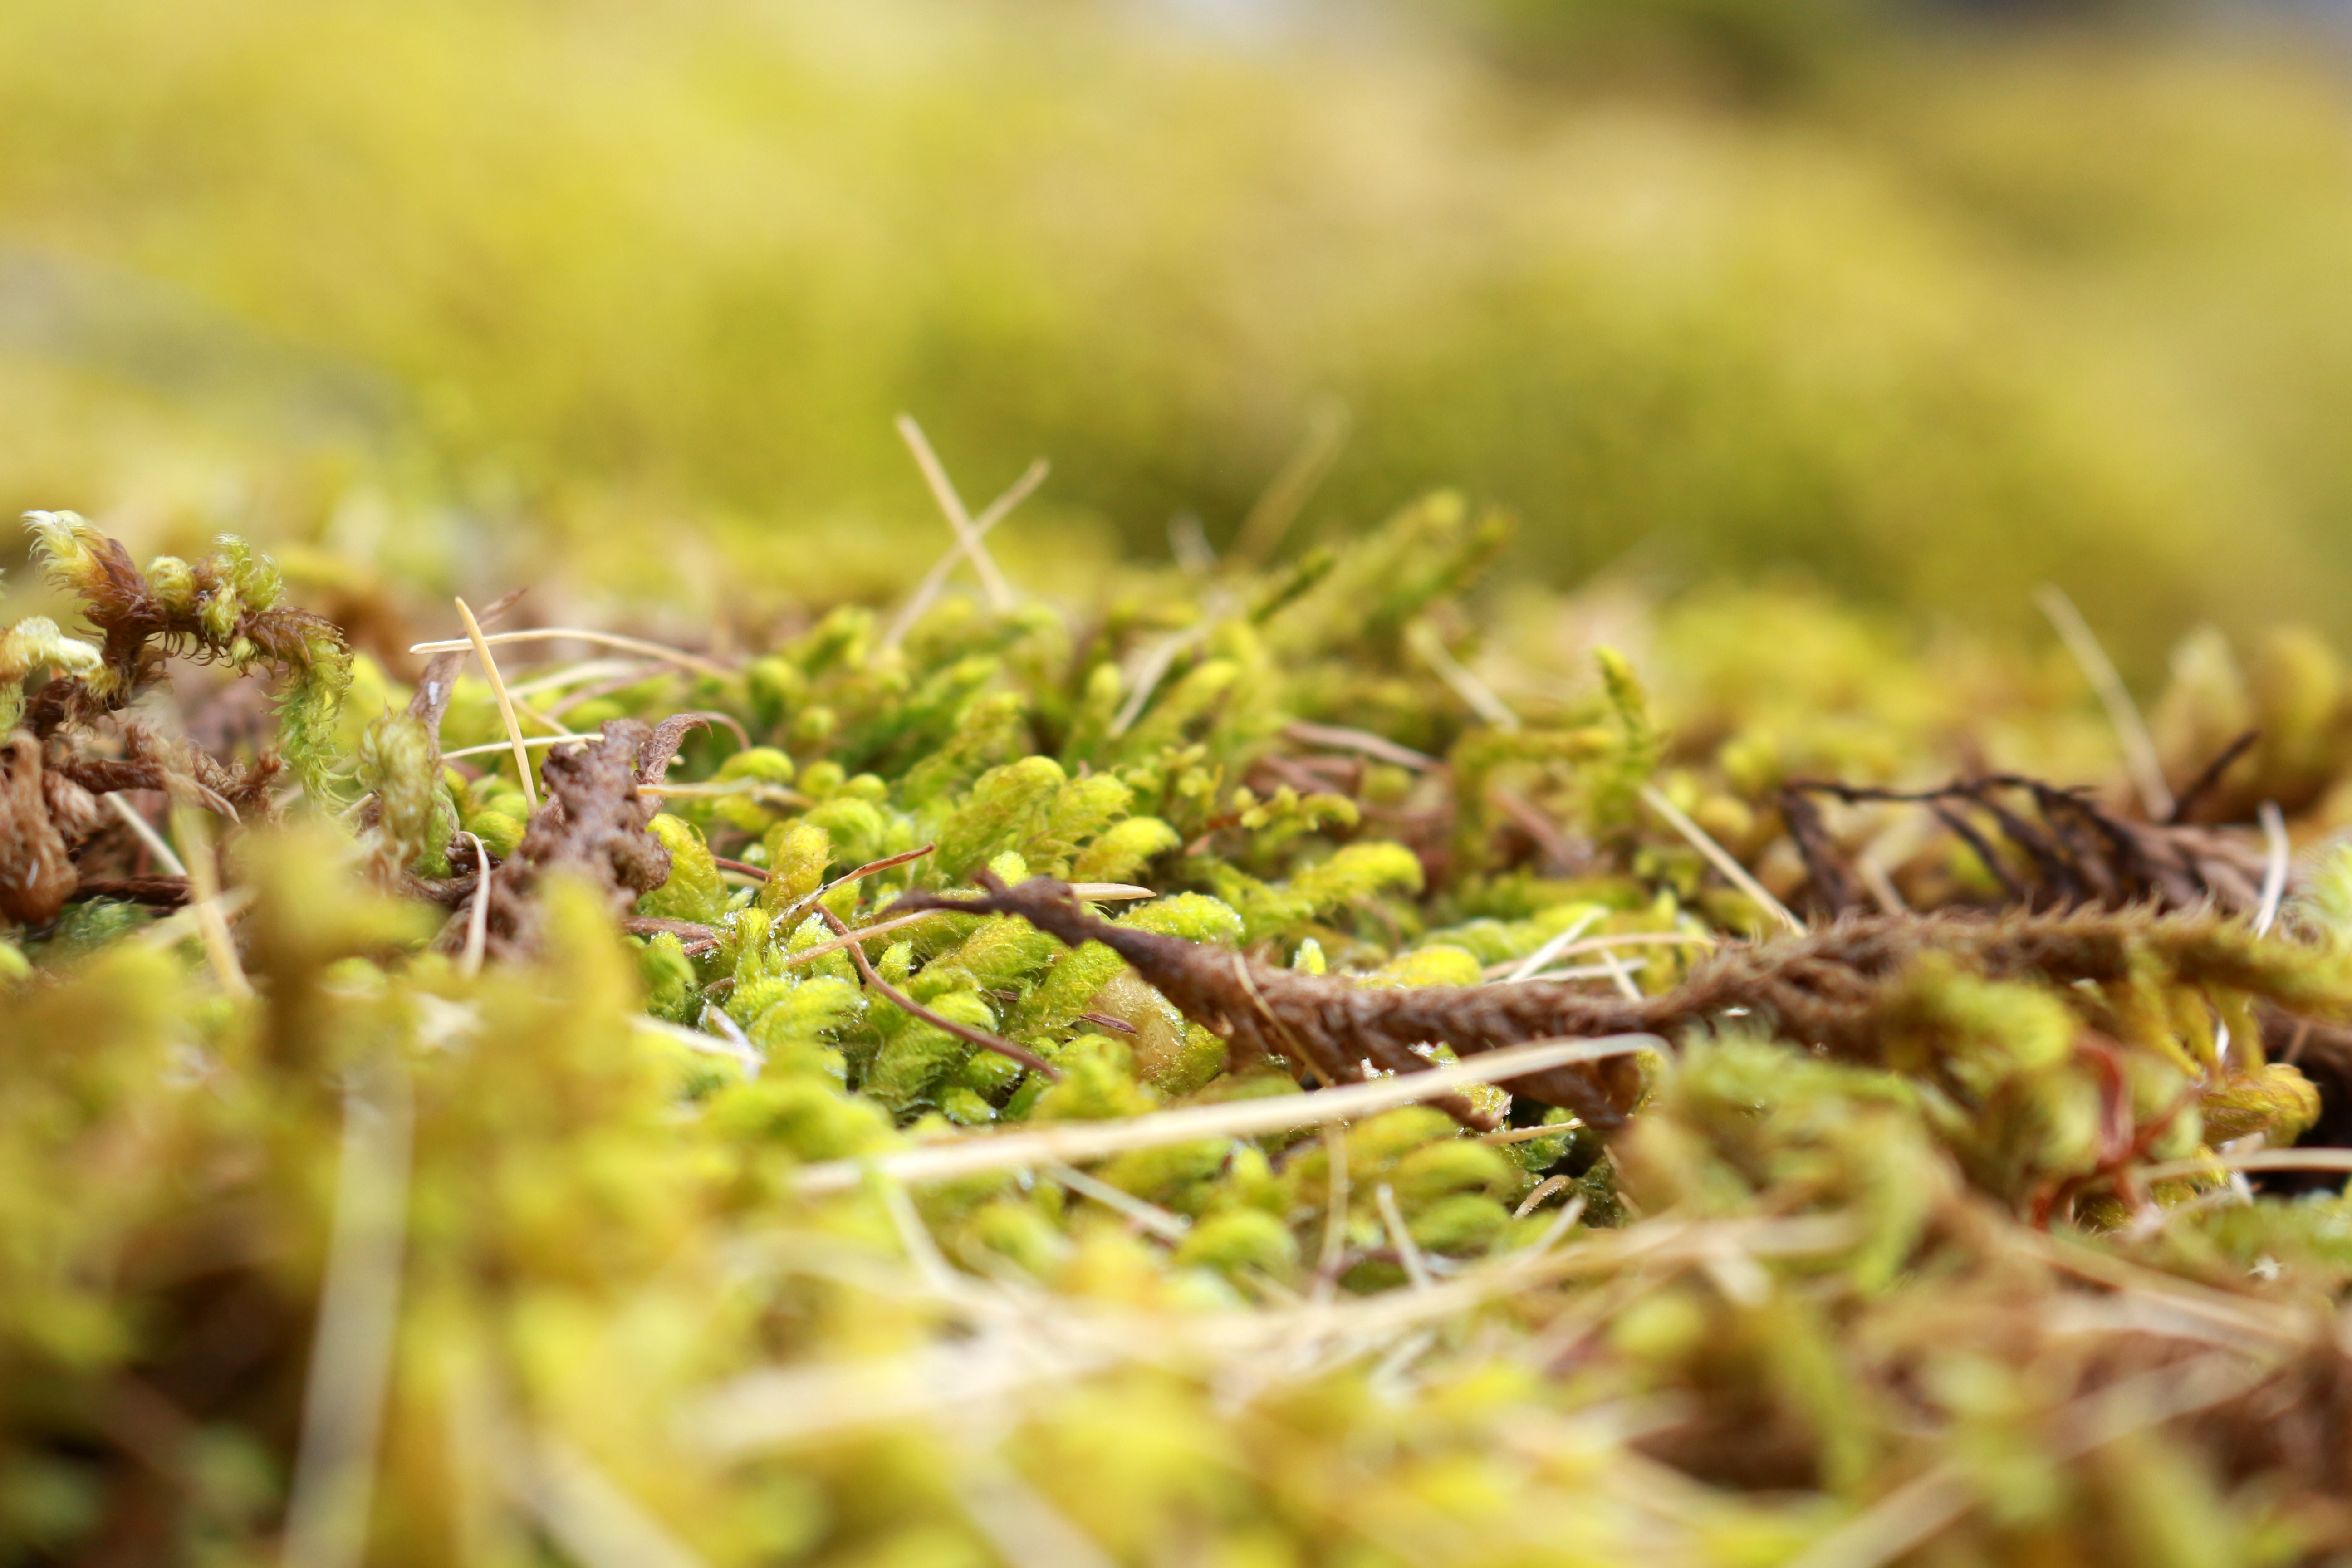
grass, plant, lawn, leaf, flower, moss, green, herb, produce, crop, soil, agriculture, flora, macro photography, flowering plant, grass family, land plant, non vascular land plant